Benjamin Burnley

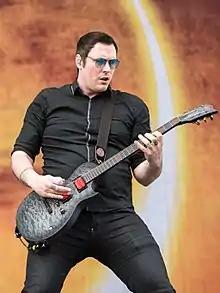
Burnley performing in 2016

Benjamin Jackson Burnley IV (born March 10, 1978) is an American musician and the founder and frontman of the rock band Breaking Benjamin. As the sole constant and namesake of the group, Burnley has served as its principal songwriter, lead vocalist, and rhythm guitarist since its inception in 1999.